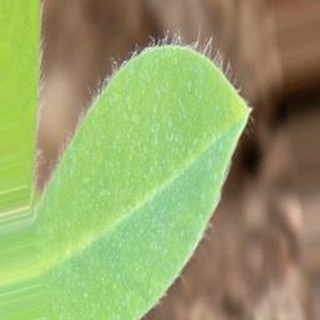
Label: healthy_groundnut